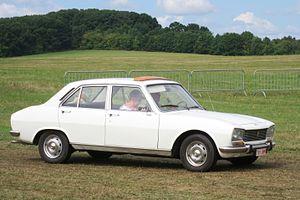
Peugeot est un constructeur automobile français. L'entreprise familiale qui précède l'actuelle entreprise Peugeot est fondée en 1810, lors de la transformation du moulin familial sis à Hérimoncourt en aciérie. Différentes branches de la famille vont se lancer dans des productions très diversifiées, mais toutes basées sur l'acier